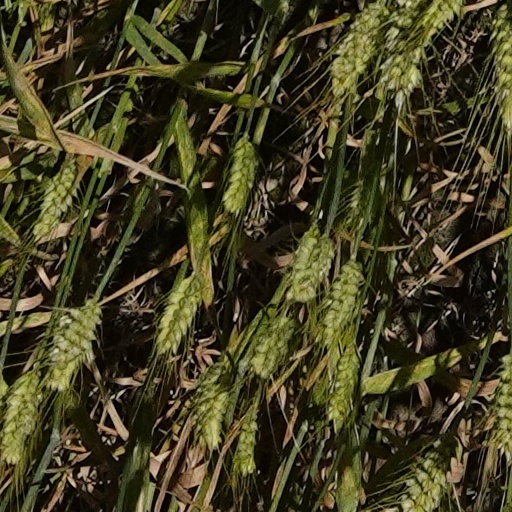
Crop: wheat